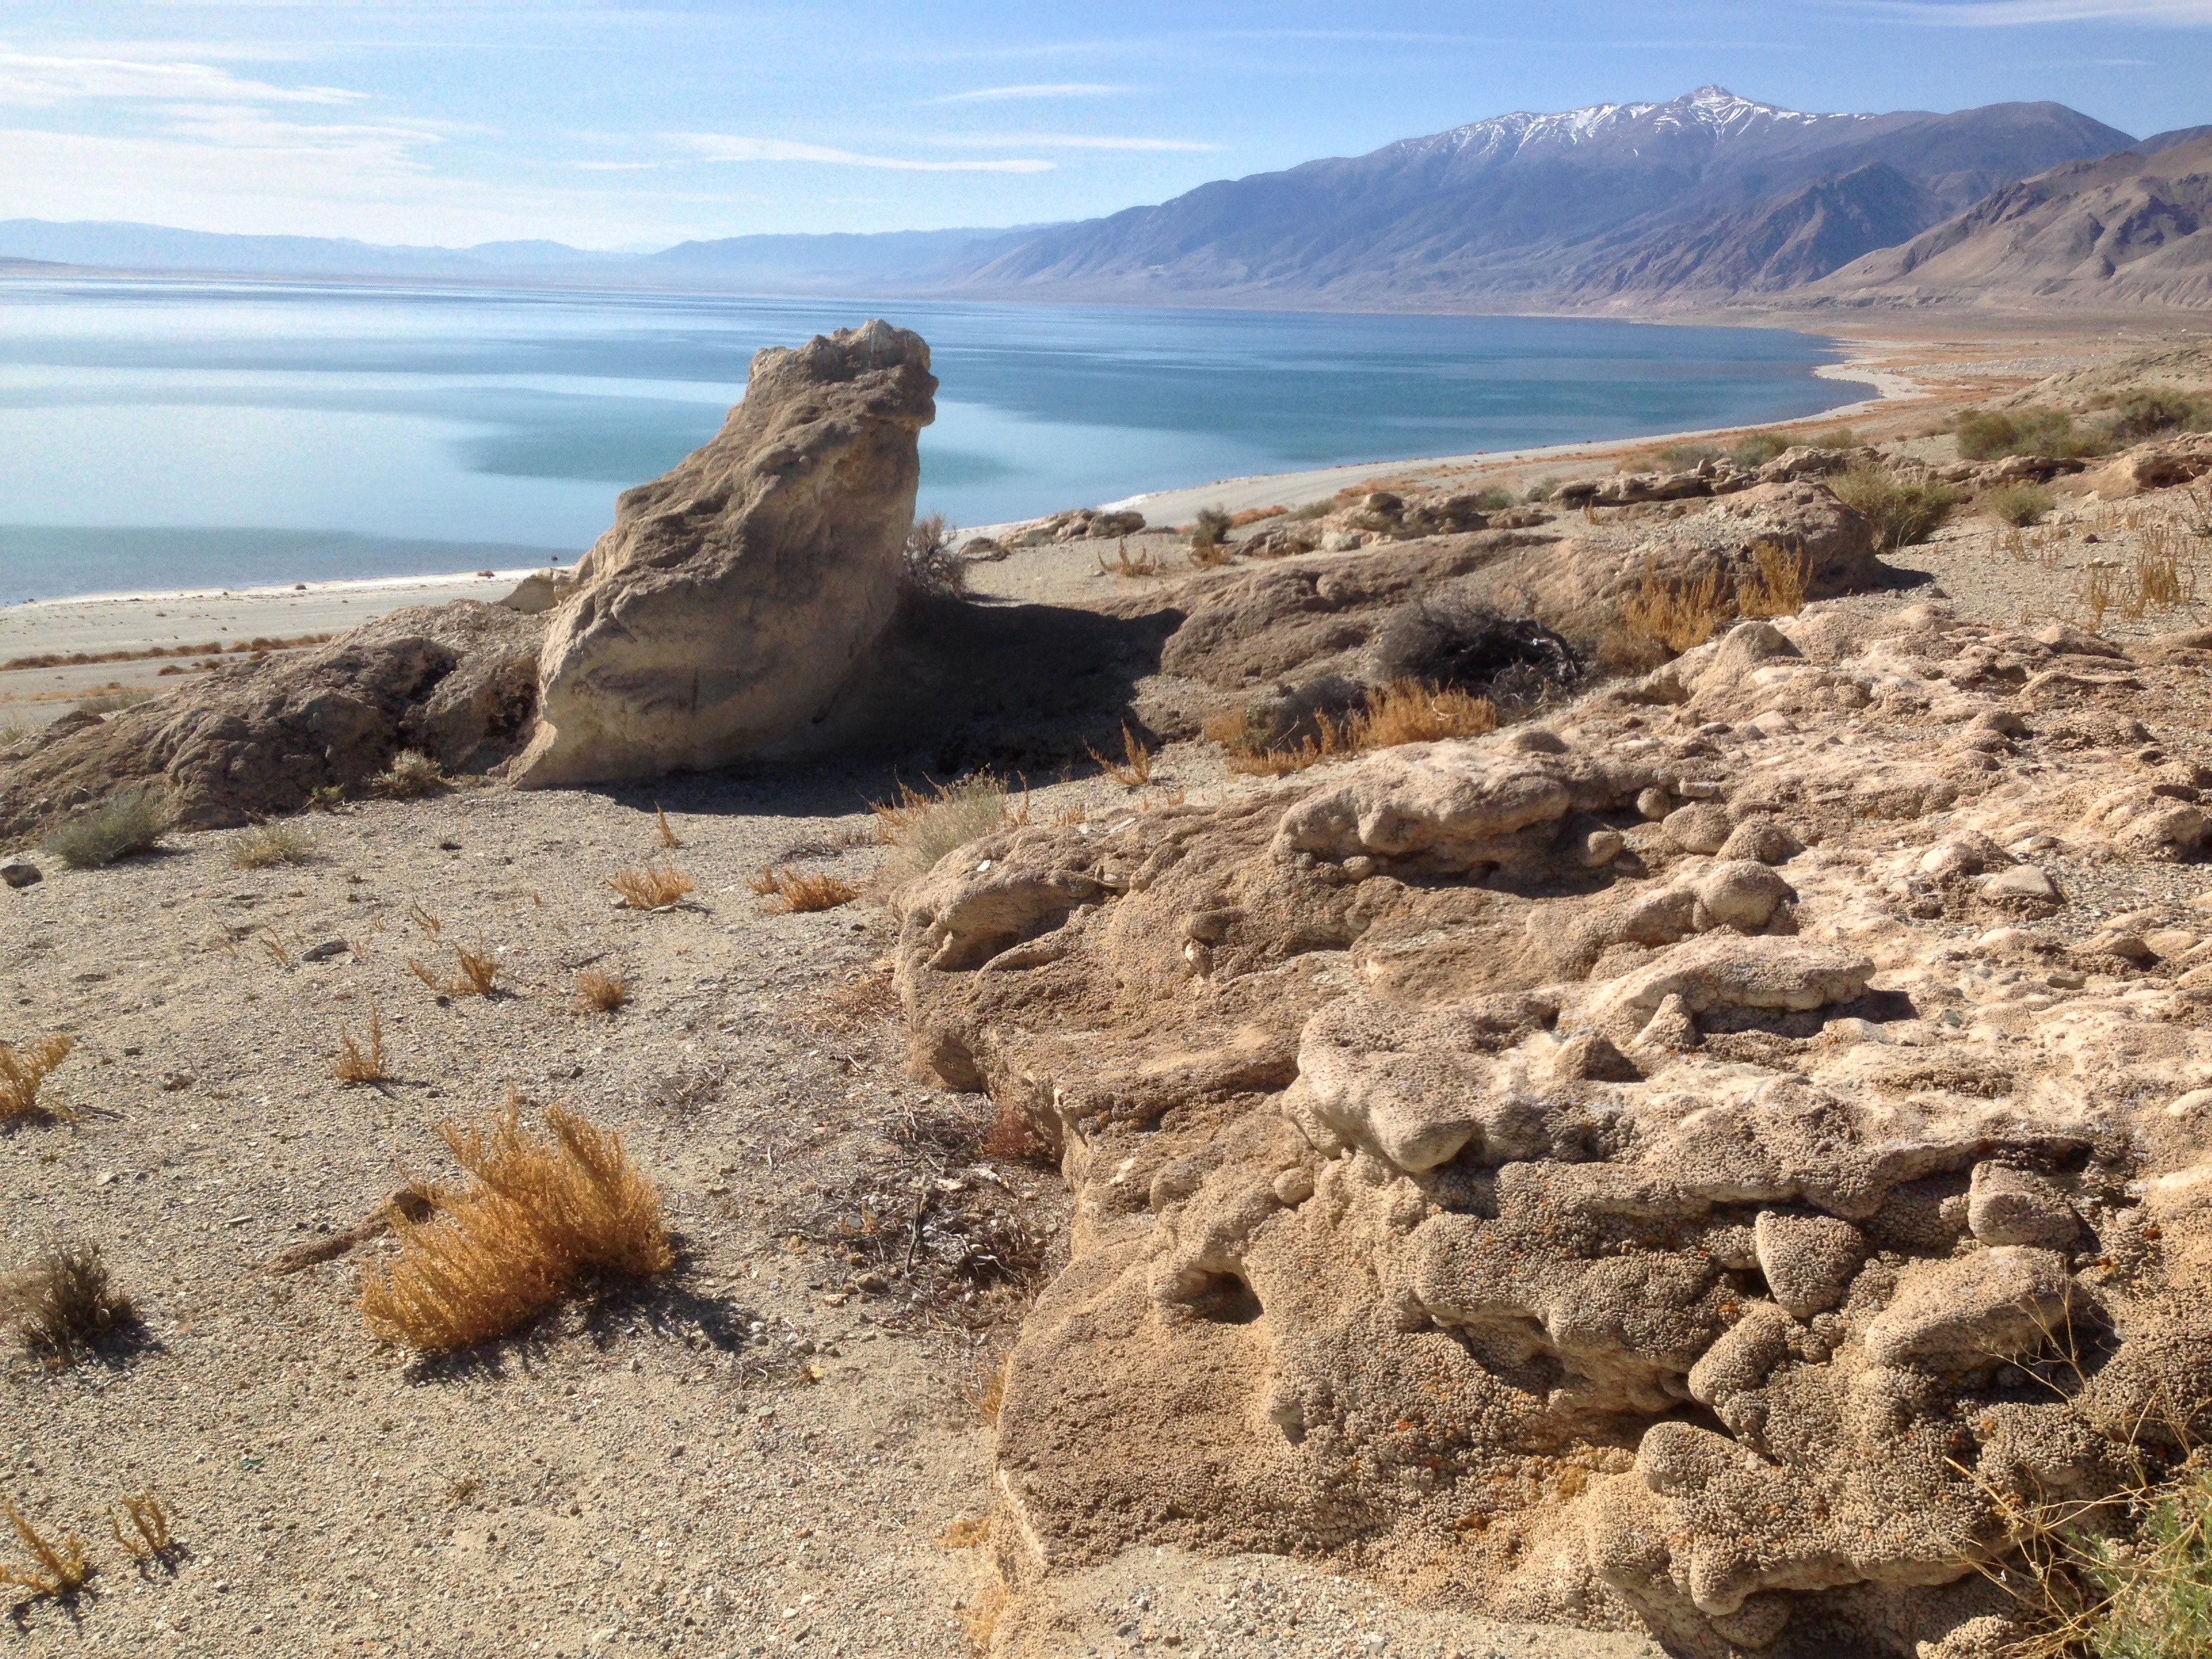
beach, landscape, sea, coast, sand, rock, shore, formation, cliff, soil, terrain, geology, badlands, cape, wadi, natural environment